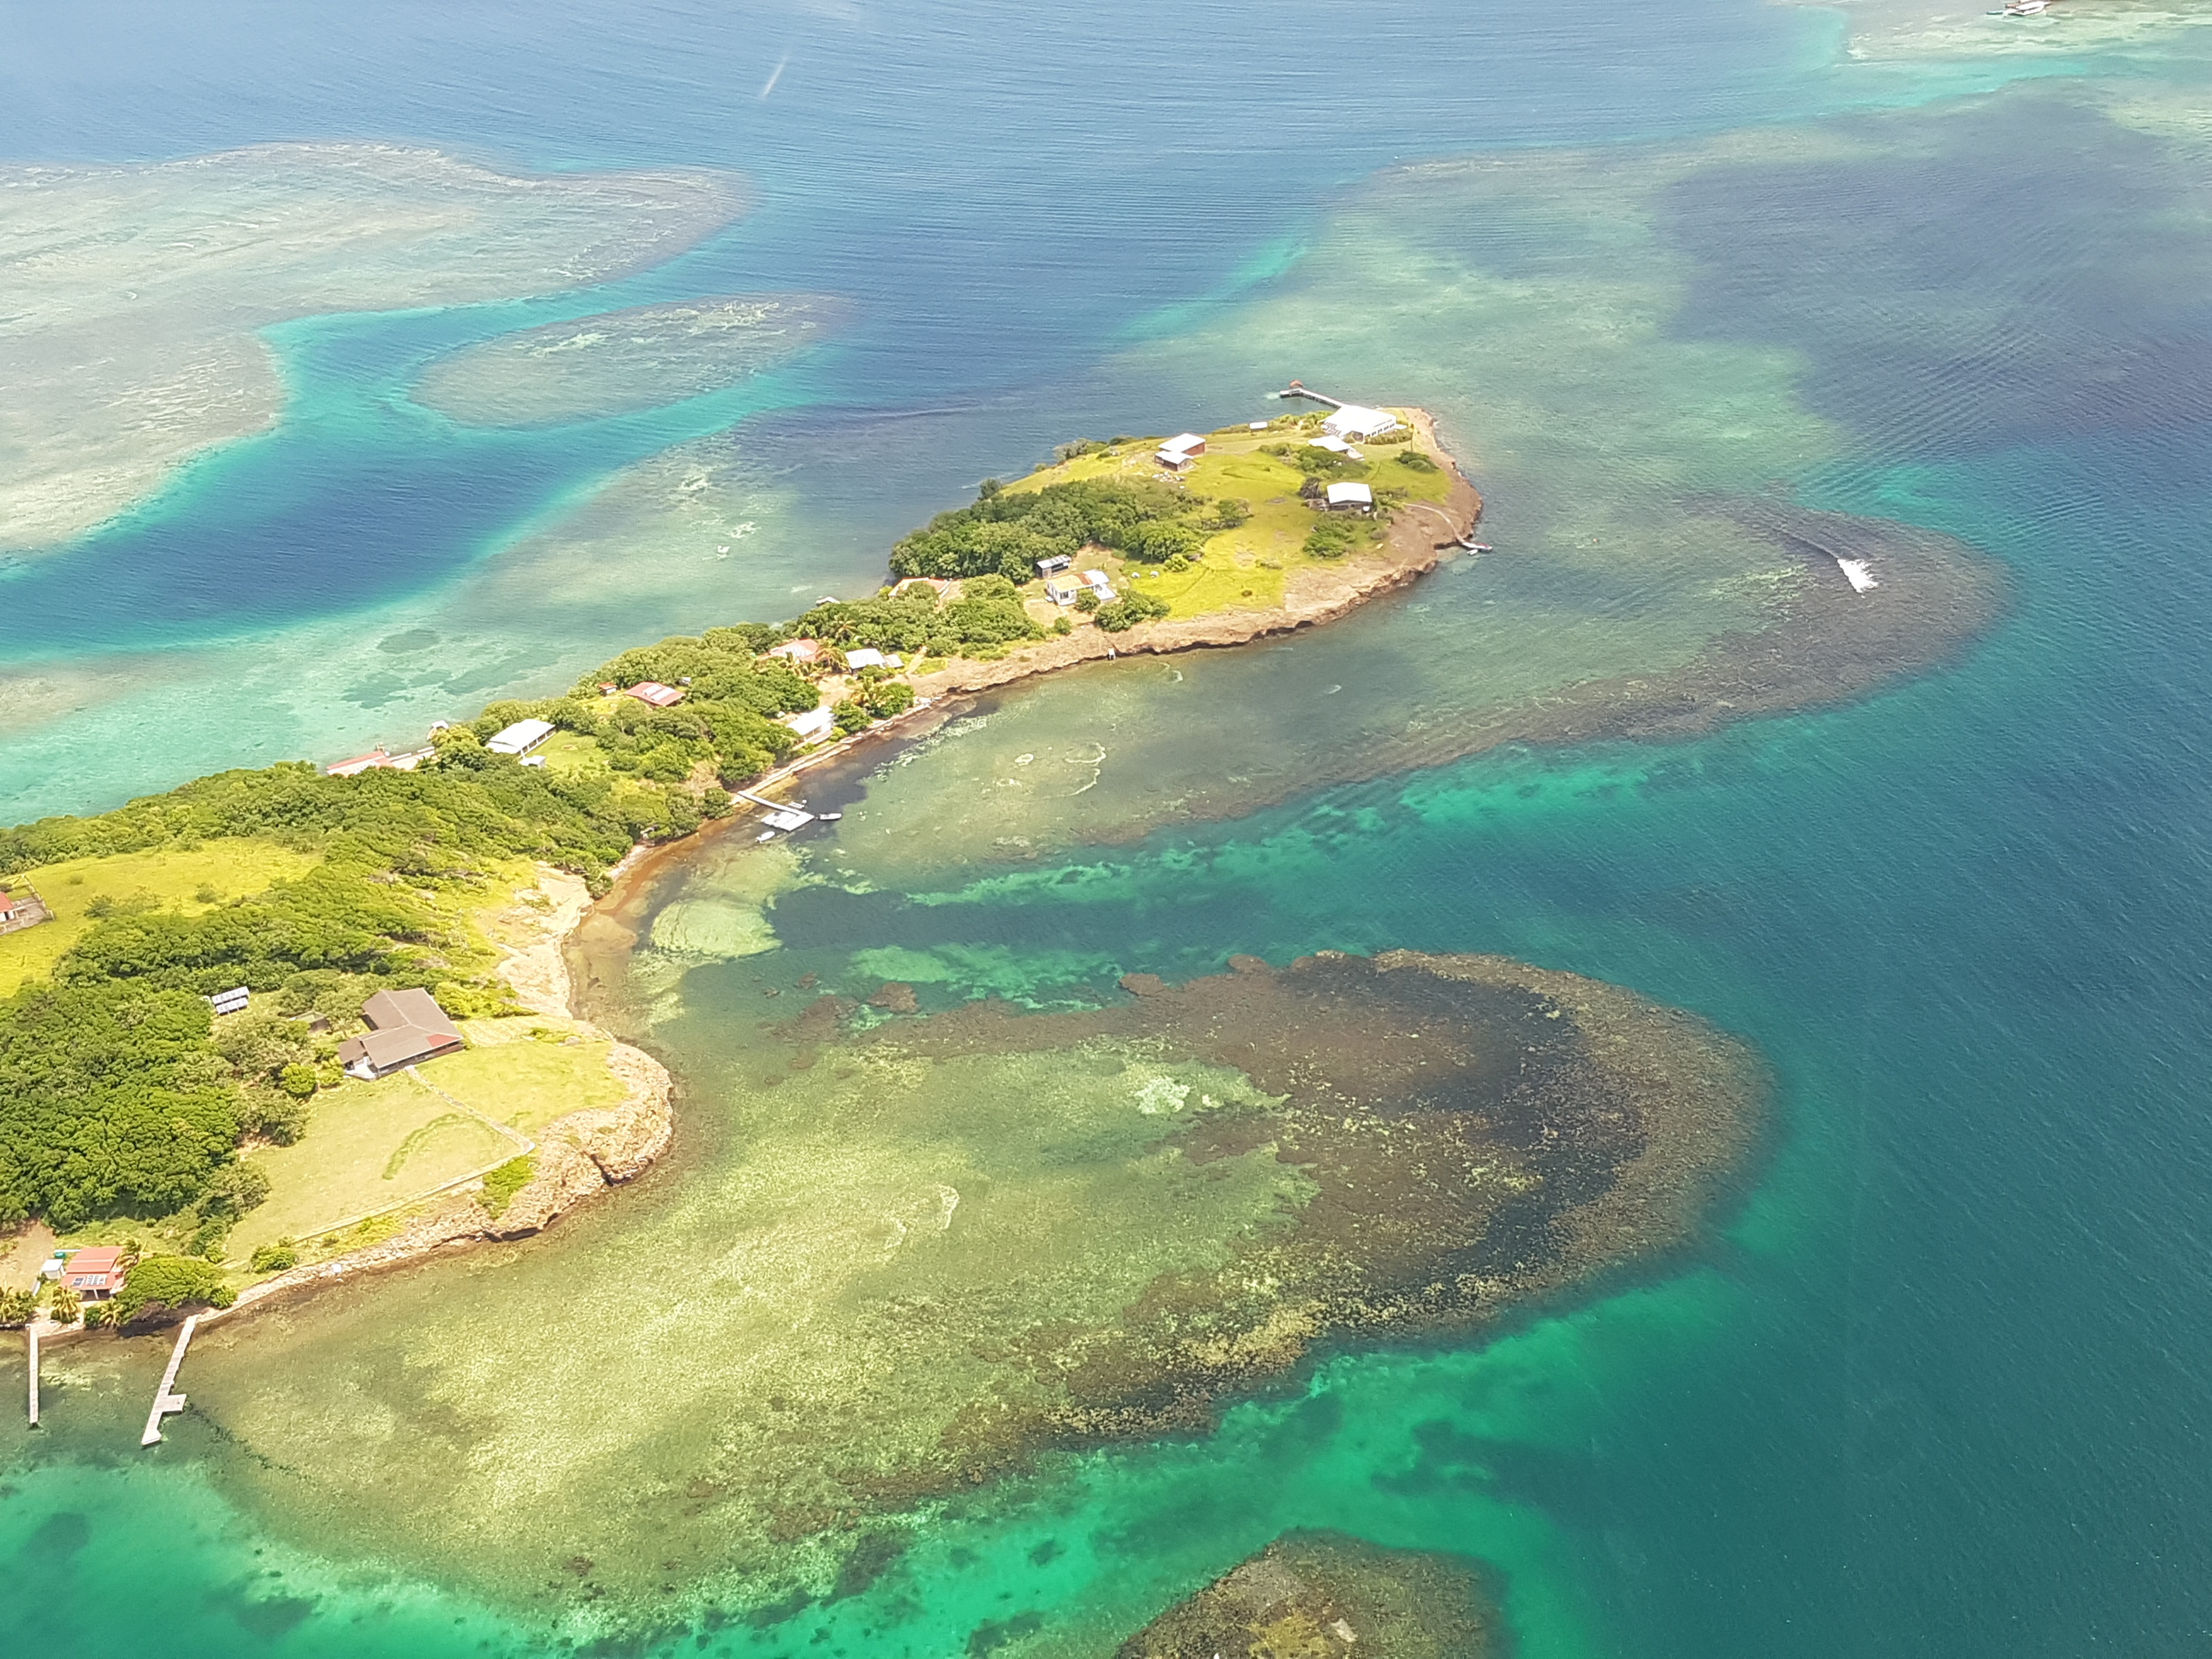
beach, sea, coast, ocean, cove, lagoon, bay, island, peninsula, blue, terrain, coral, sky view, archipelago, cape, islet, landform, aerial photography, atoll, geographical feature